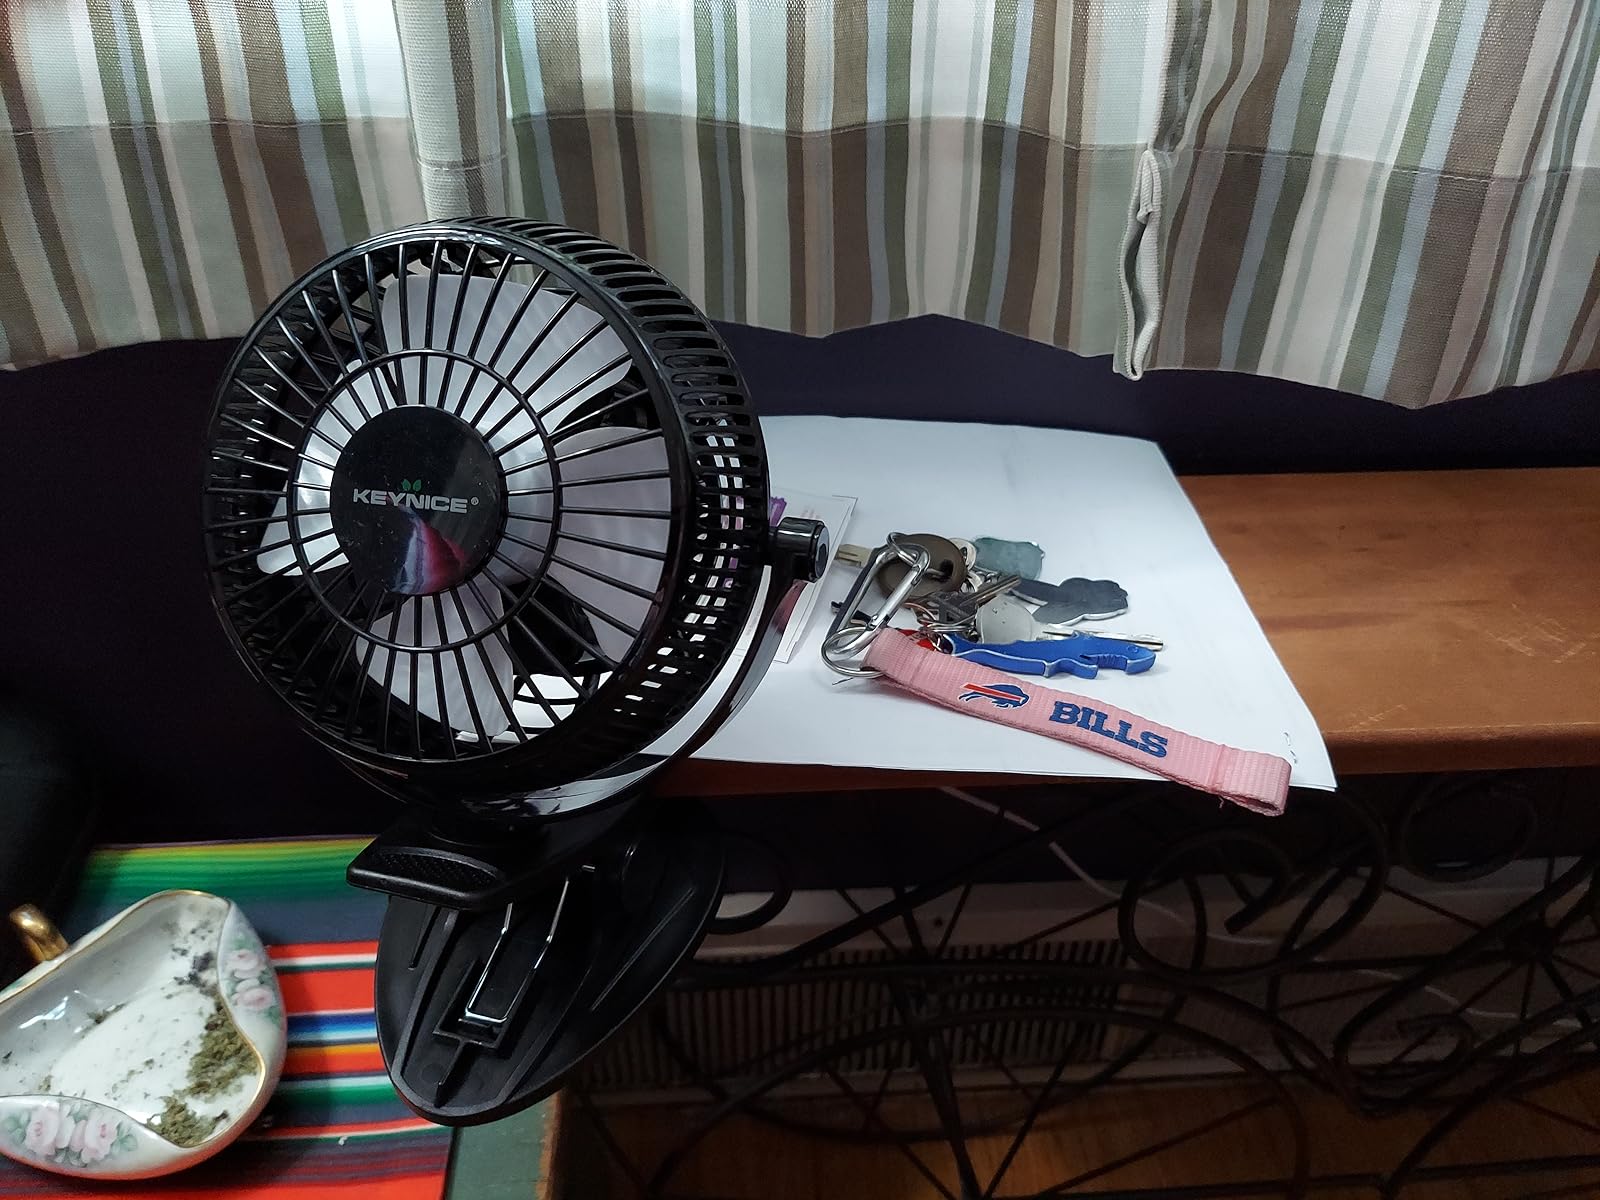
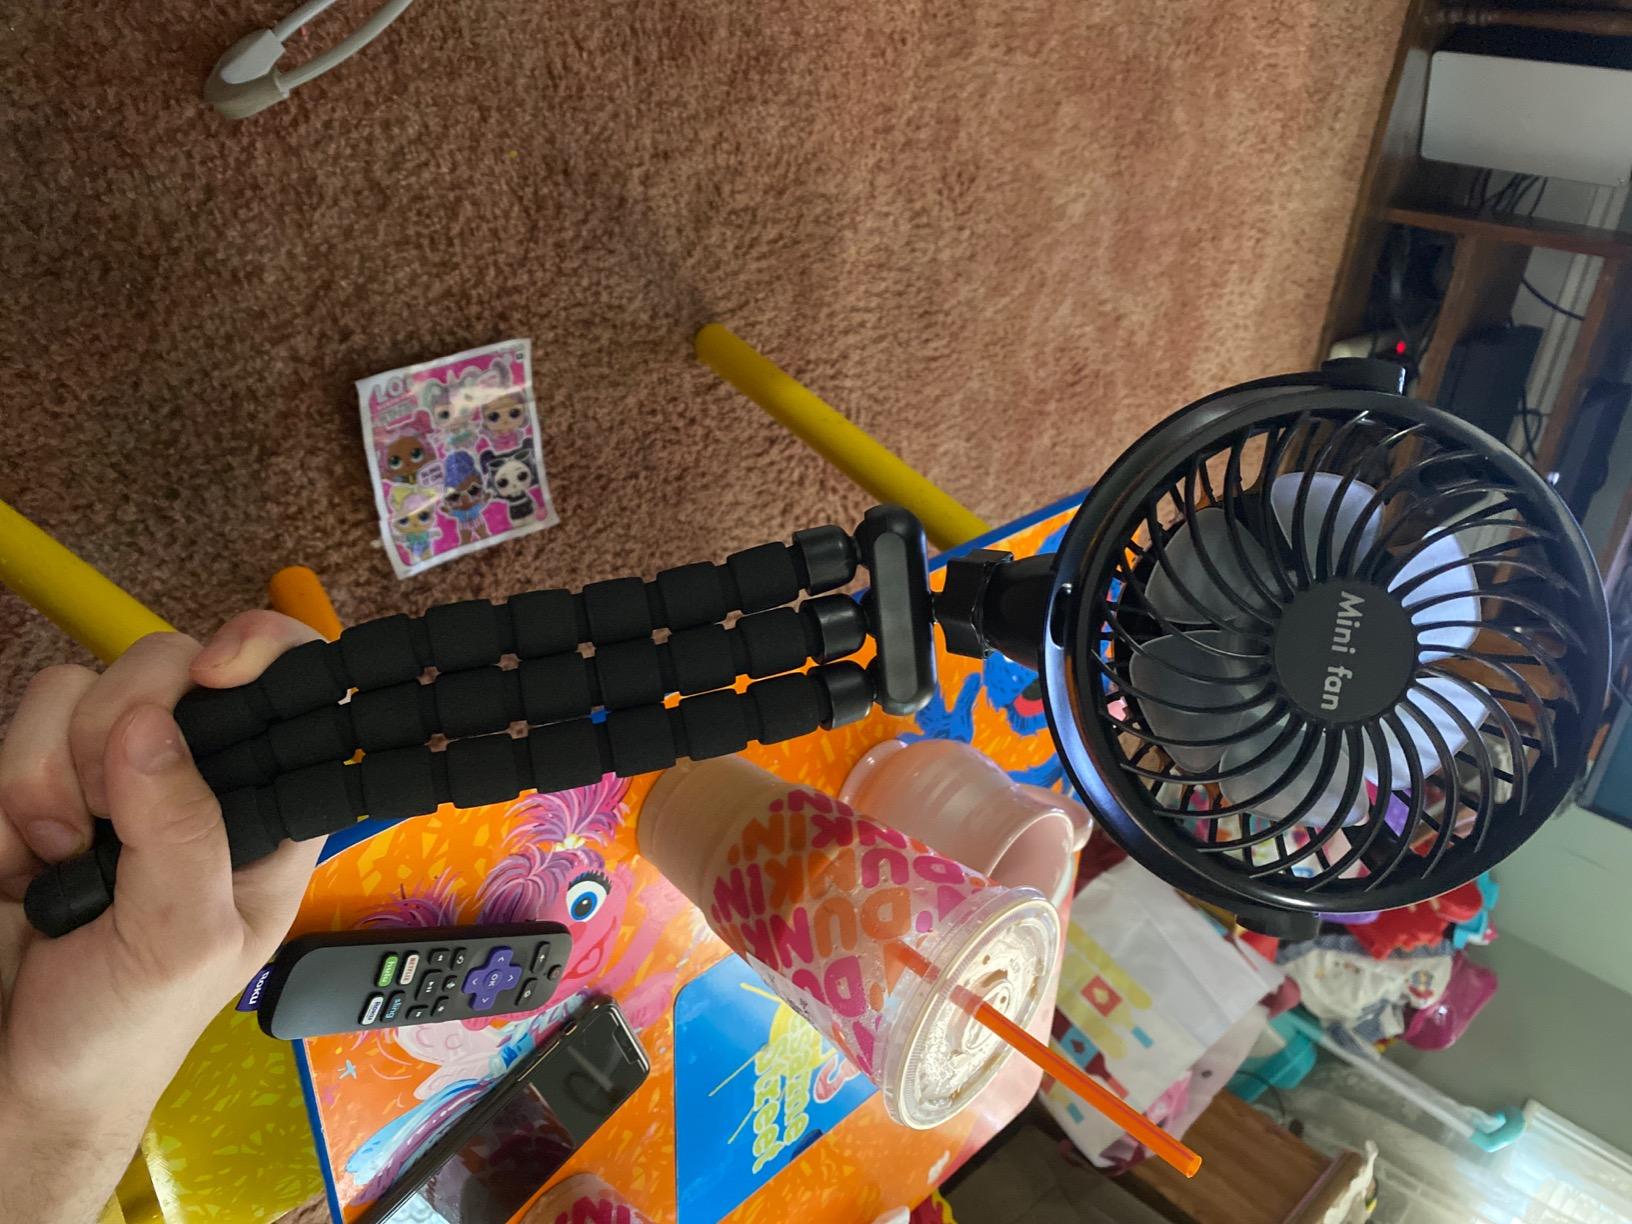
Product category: fan
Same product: no